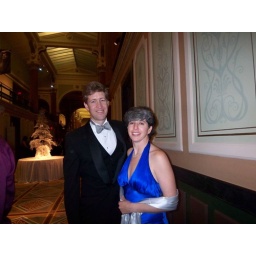
038-ella in a blue dress